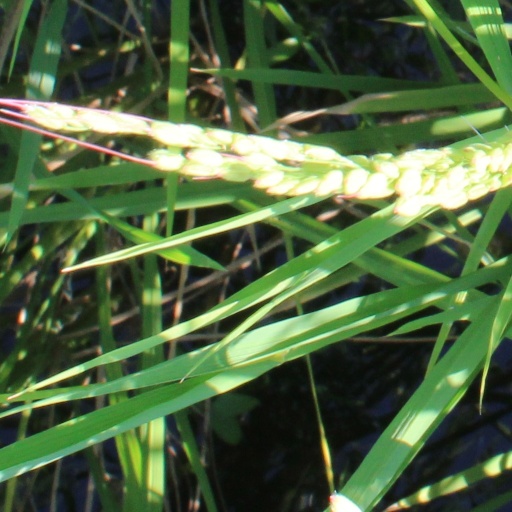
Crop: rice